Music of Athens, Georgia

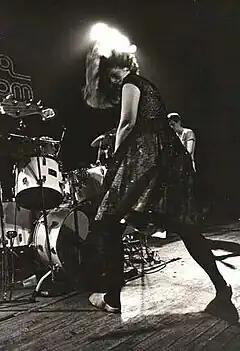
Pylon's Vanessa Briscoe Hay onstage in 1981

The 40 Watt Club is among the most famous indie rock venues on the East Coast; the club unofficially opened at 171 College Avenue on Halloween 1978 with a band called Strictly American, featuring Curtis Crowe, the club's founder and future drummer for the band Pylon.